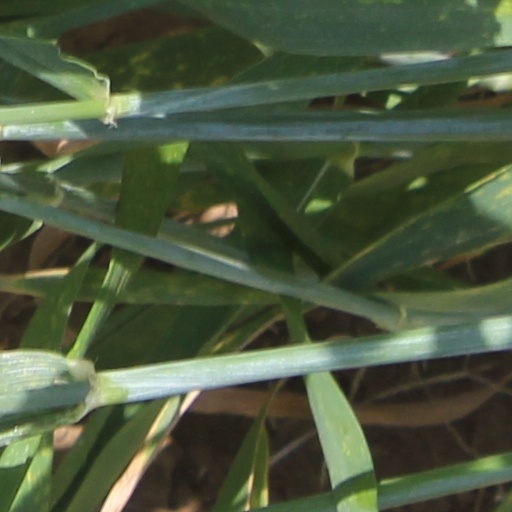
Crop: wheat